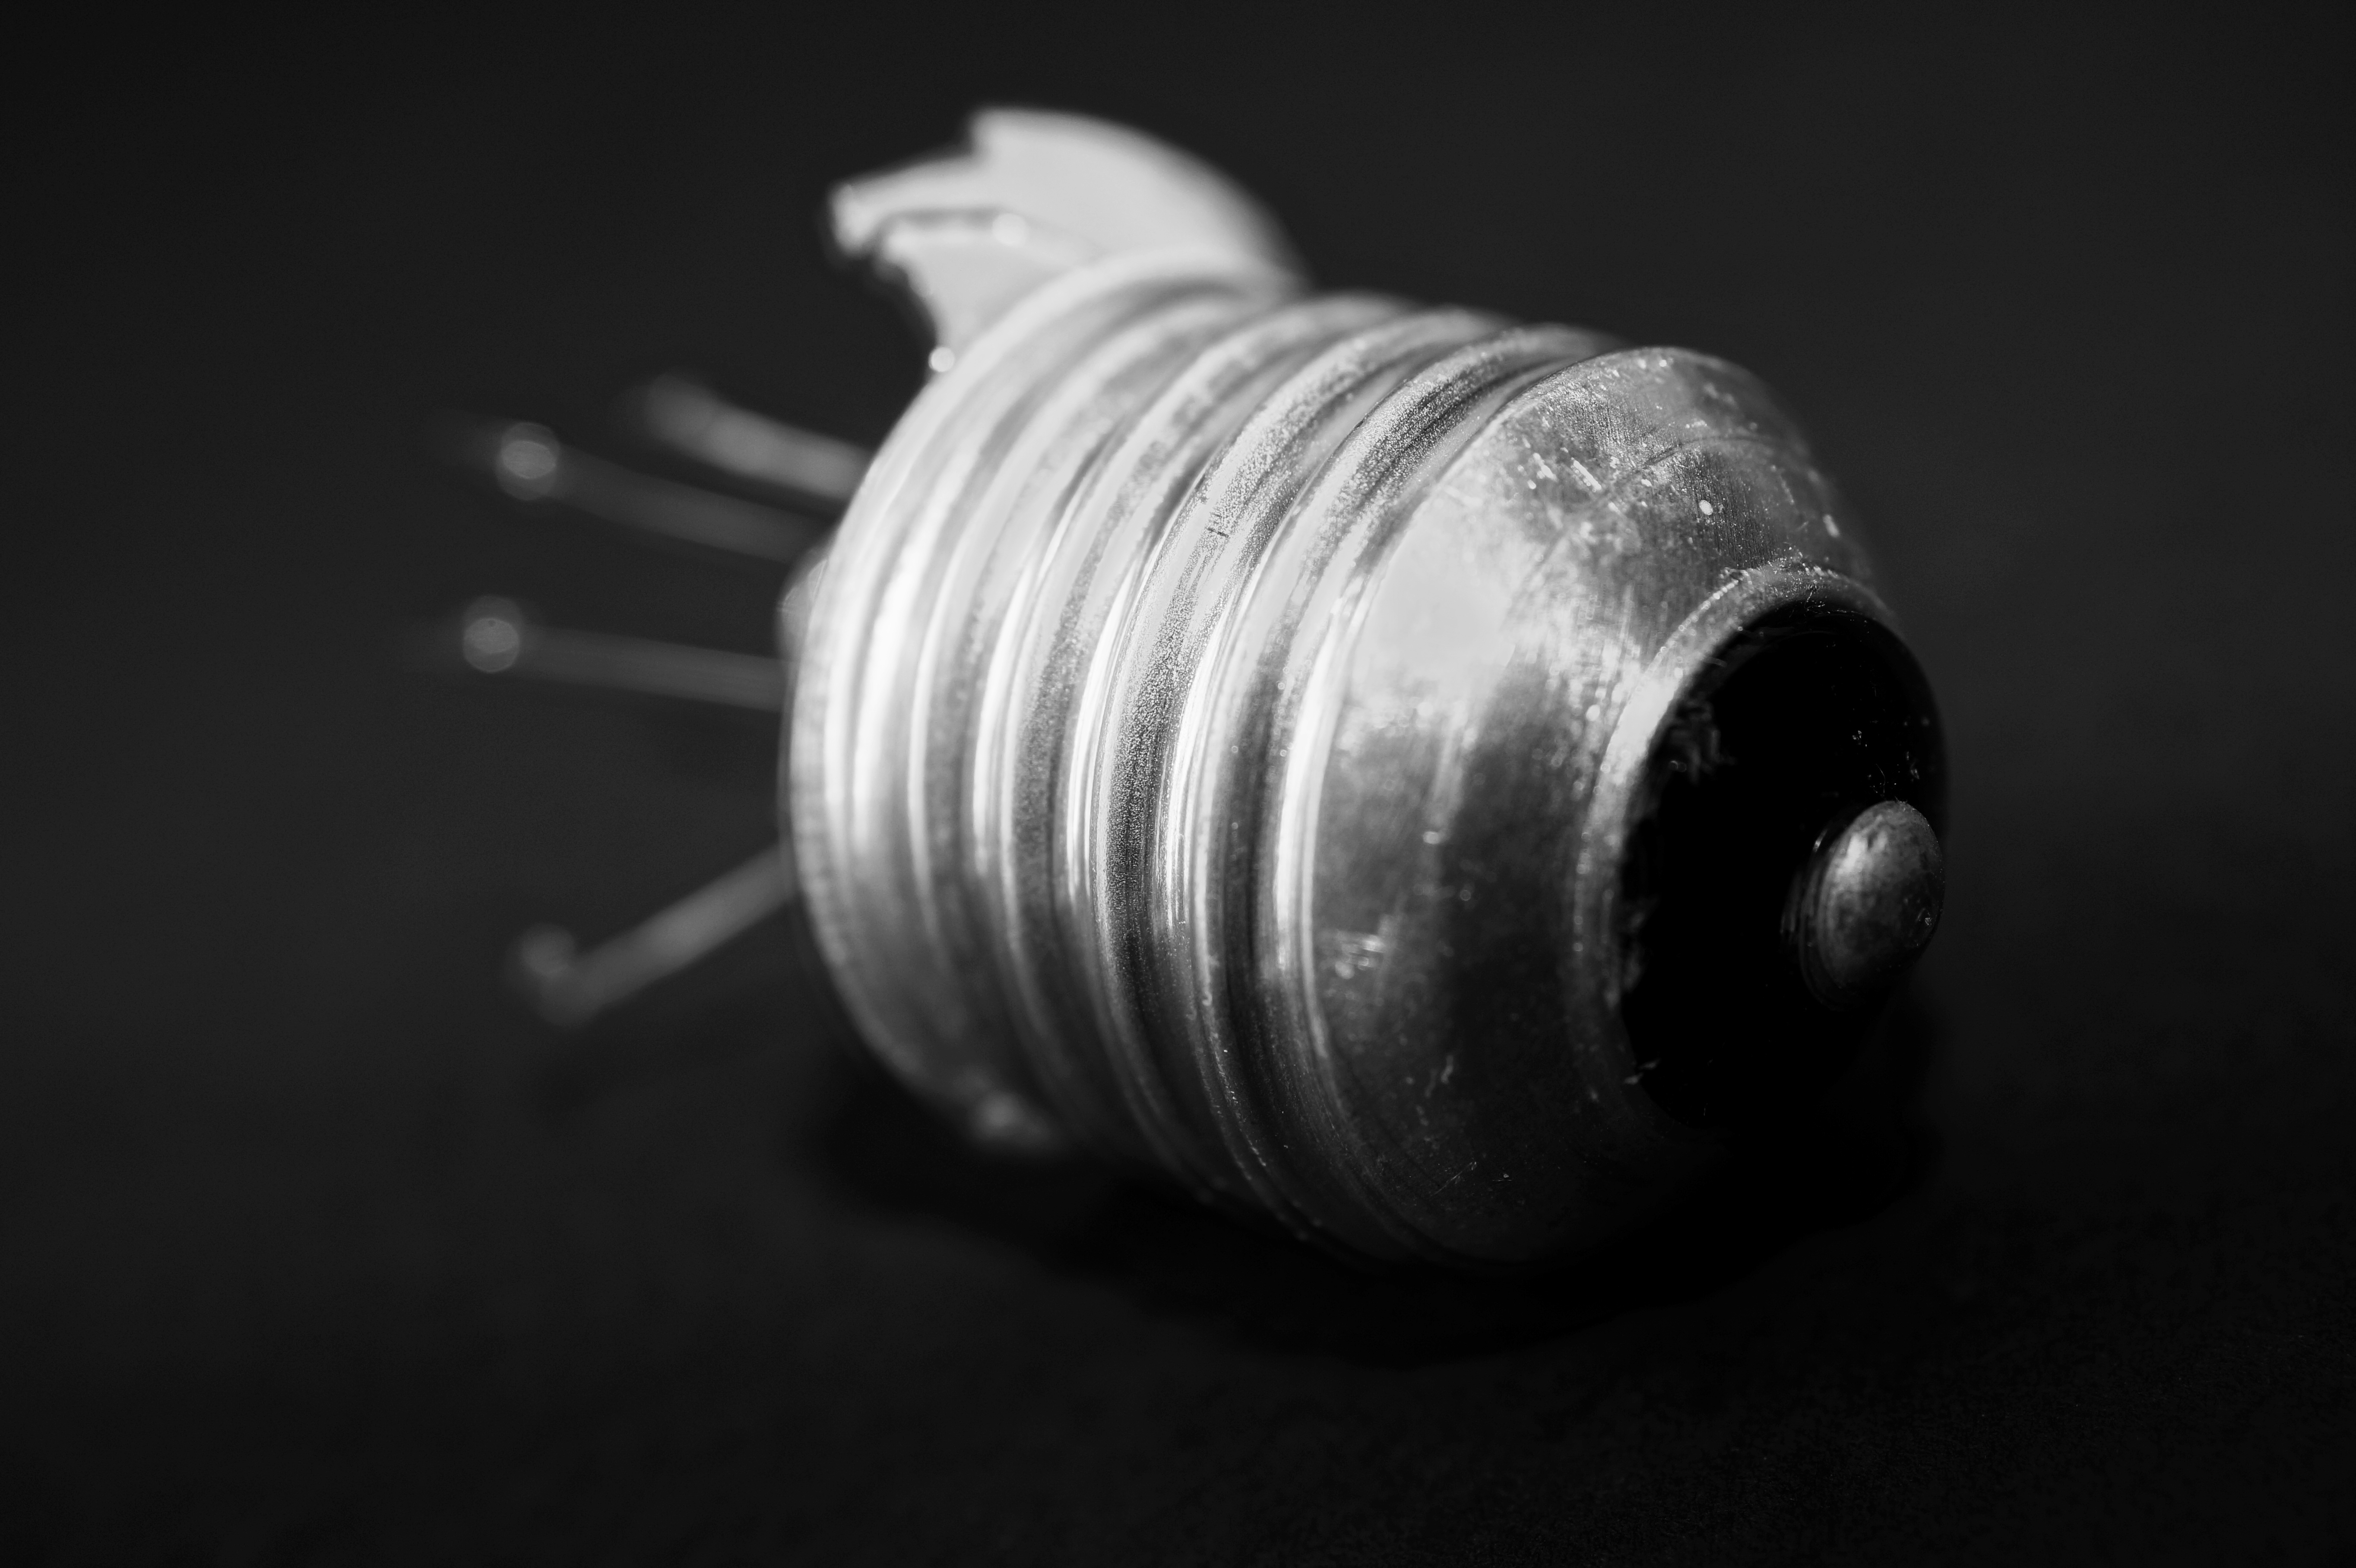
hand, light, black and white, technology, white, photography, bulb, broken, metal, studio, darkness, black, electricity, monochrome, lightbulb, close up, indoors, broken glass, shape, macro photography, monochrome photography, broken light bulb